Anti-Masonic Party

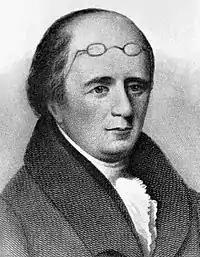
William Morgan, whose disappearance and probable murder led to creation of the Anti-Masonic Party

The opponents of Freemasonry formed a political movement after the Morgan affair convinced them the Masons were murdering men who spoke out against them. This key episode was the mysterious 1826 disappearance of William Morgan, a Freemason in upstate New York who had turned against the Masons.